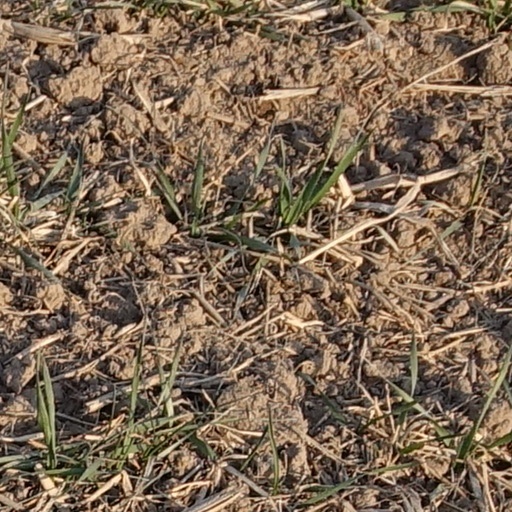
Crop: wheat